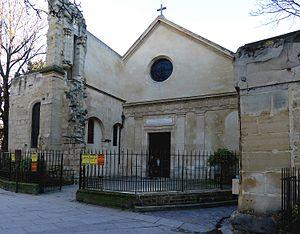
Eglise Saint-Julien-le-pauvre (entrée) - Paris V